Battle of Sedan (1940)

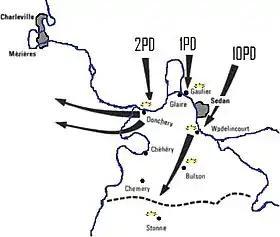
German advance by 14 May 1940.

The French defences at Sedan were weak and neglected. The French had long believed that the German Army would not attack through the Sedan sector as part of their concentrated effort, and only Brigadier General Henri Lafontaine's French 55th Infantry Division, a category B division, was allocated to this sector. The Maginot Line ended east of Sedan at La Ferté, where Fort No. 505 constituted its most westerly position. Sedan was a part of the extended Maginot Line that ran north behind the Meuse river. Between Sedan and La Ferté lay the Stenay gap, which was a stretch of unprotected terrain not covered by French defences or natural obstacles. This was the reason a significant number of French generals insisted on strengthening this sector, while ignoring Sedan.